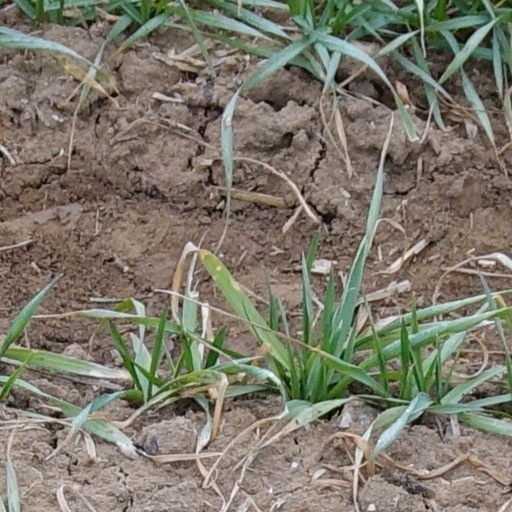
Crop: wheat